Cinema Vox (Tangier)

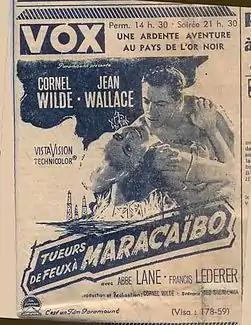

The Cinema Vox was a movie theater in Tangier, Morocco, opened in 1935. Morocco's Vox in Tangier was Africa's biggest when it opened in 1935, with 2,000 seats and a retractable roof. The bar at Cinema Vox is said to have been the inspiration for Rick's Café Américain in the film "Casablanca".